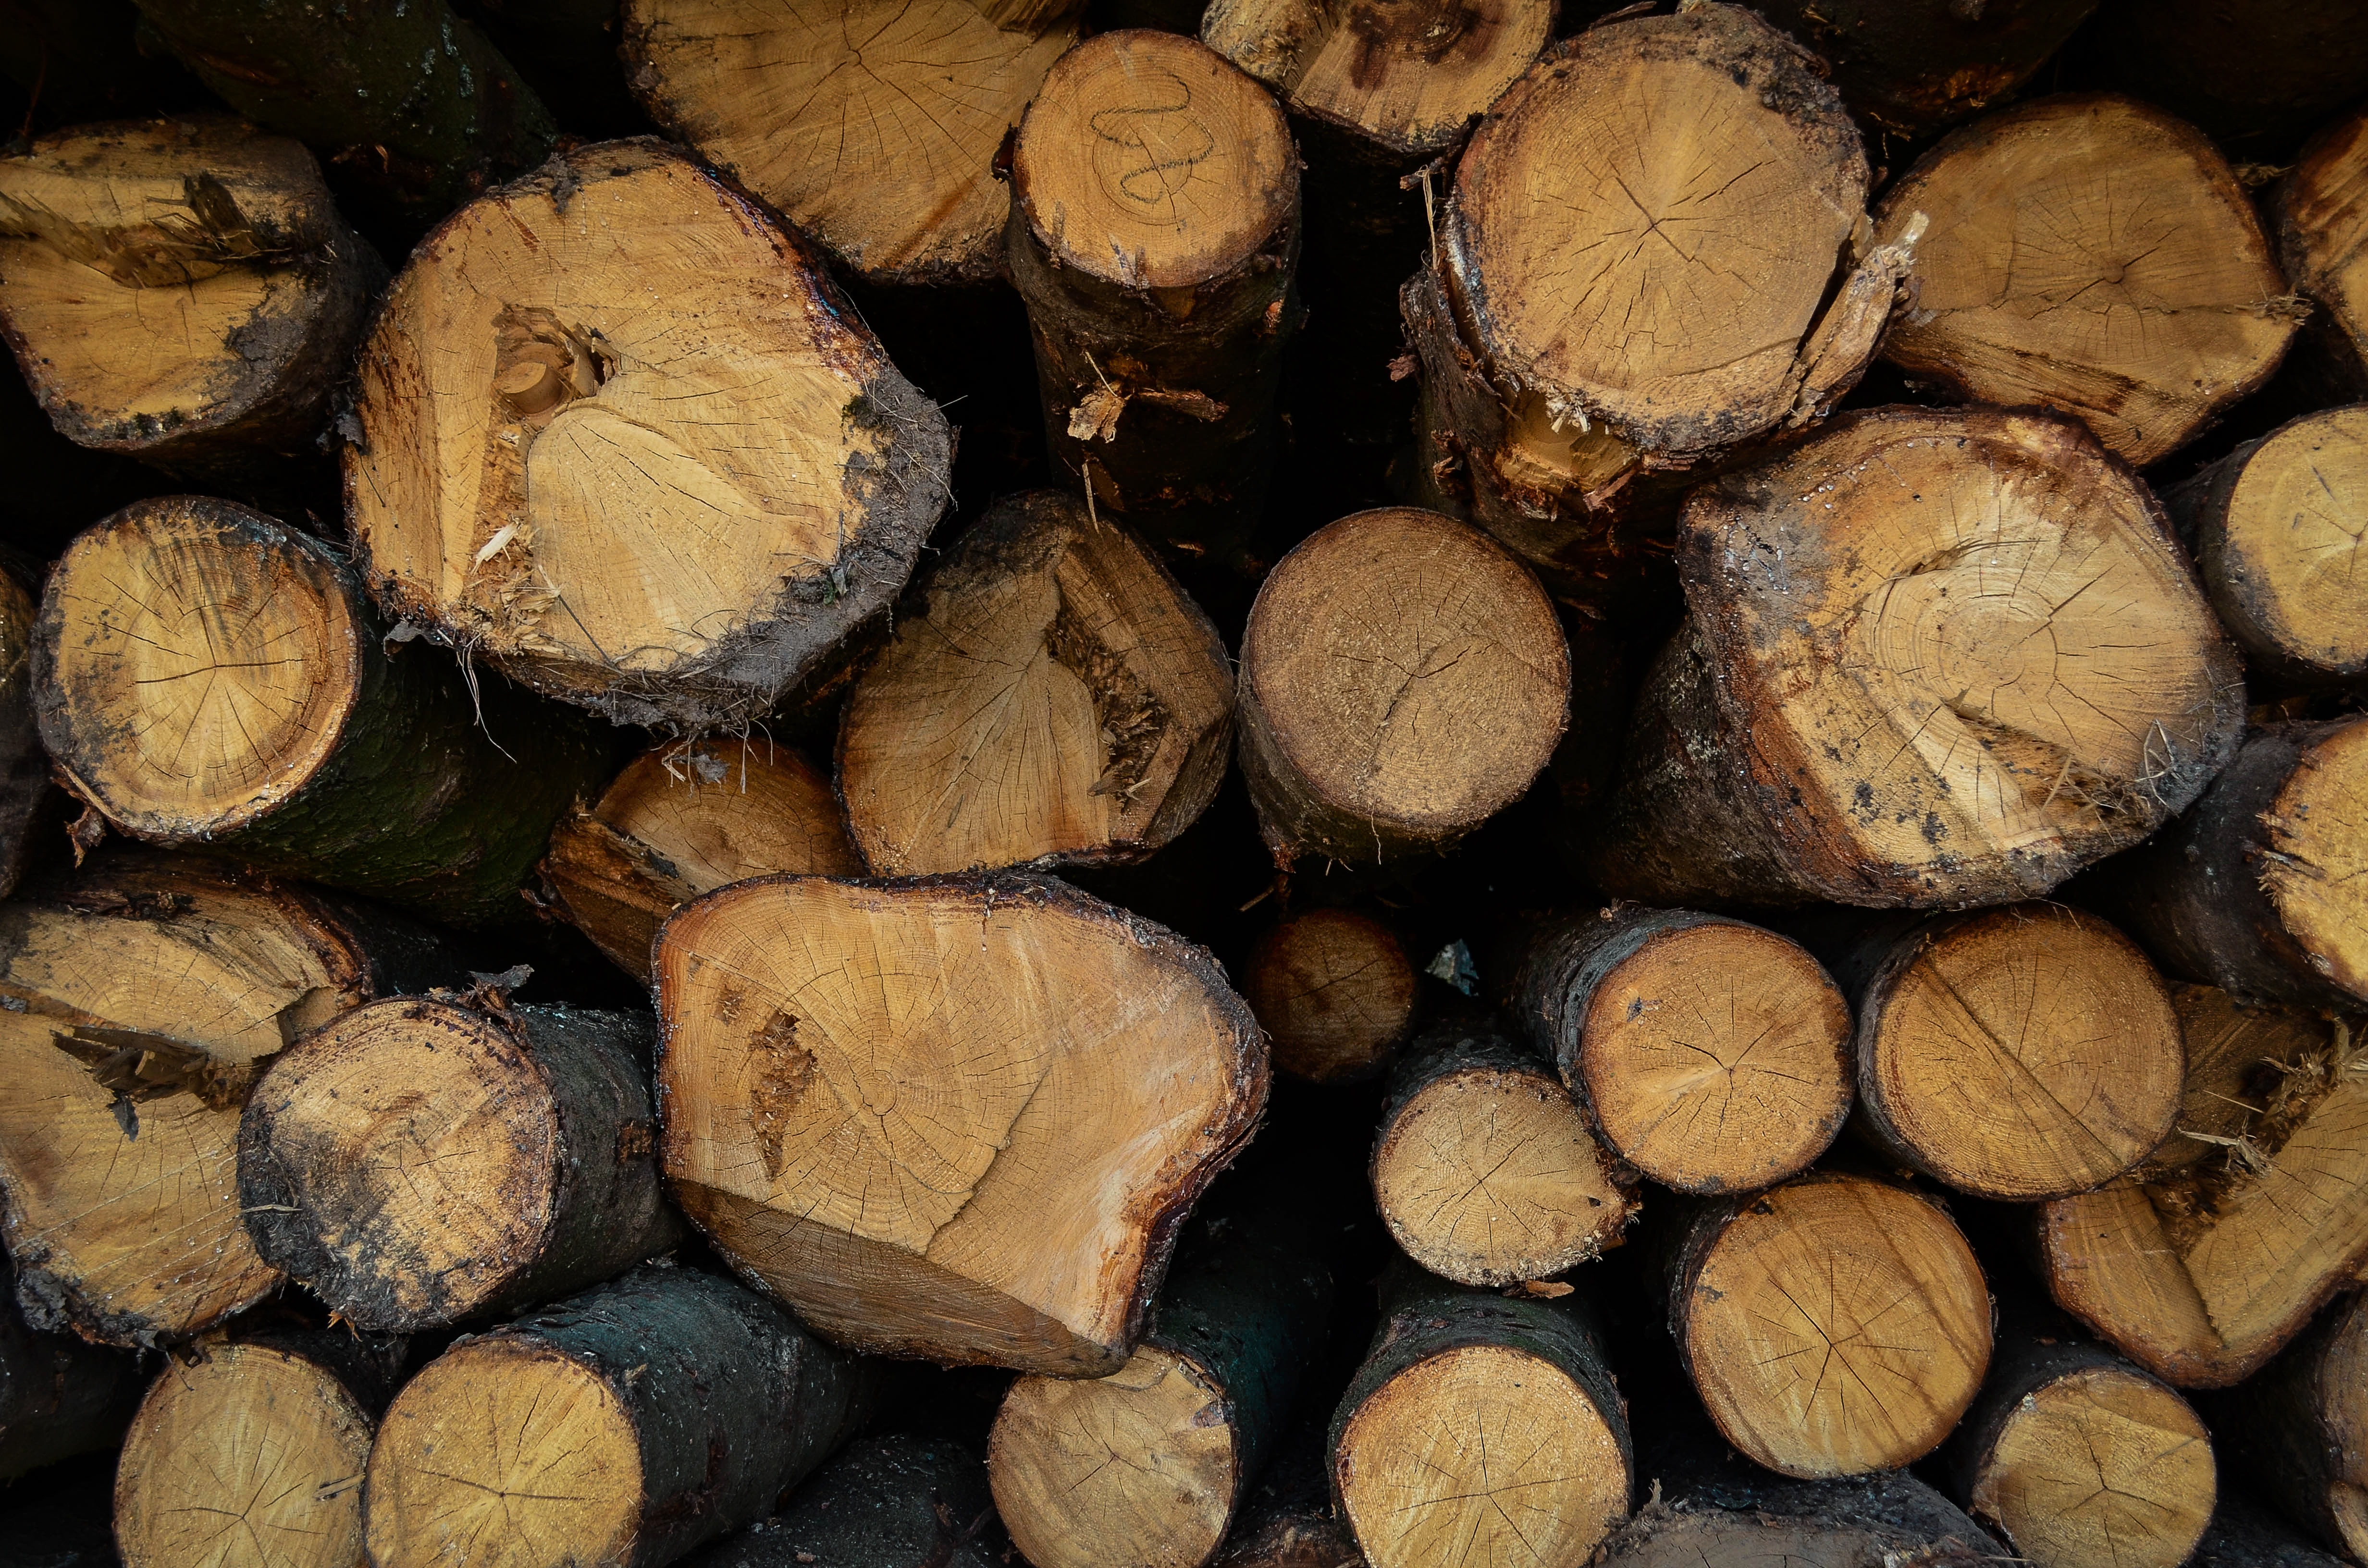
tree, nature, forest, branch, wood, trunk, bark, pine, soil, rough, lumber, saw, block, close up, trees, coconut, spruce, logging, harvesting, hack, macro photography, wood texture, saw cut, sawn, nag, rings on a tree